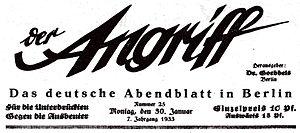
Der Angriff est un journal berlinois, national-socialiste et à l'origine hebdomadaire, publié pour la première fois le 4 juillet 1927.